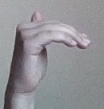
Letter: khaa